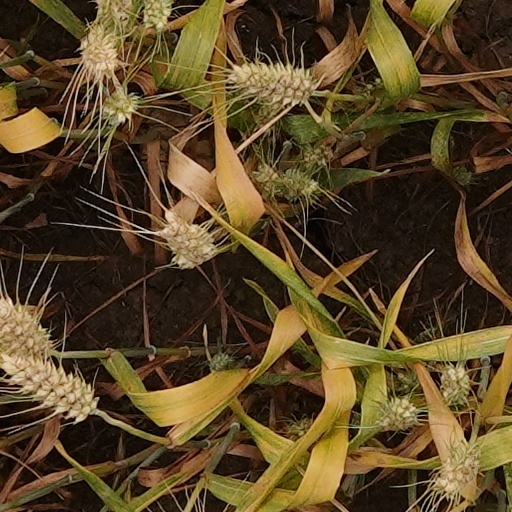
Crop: wheat